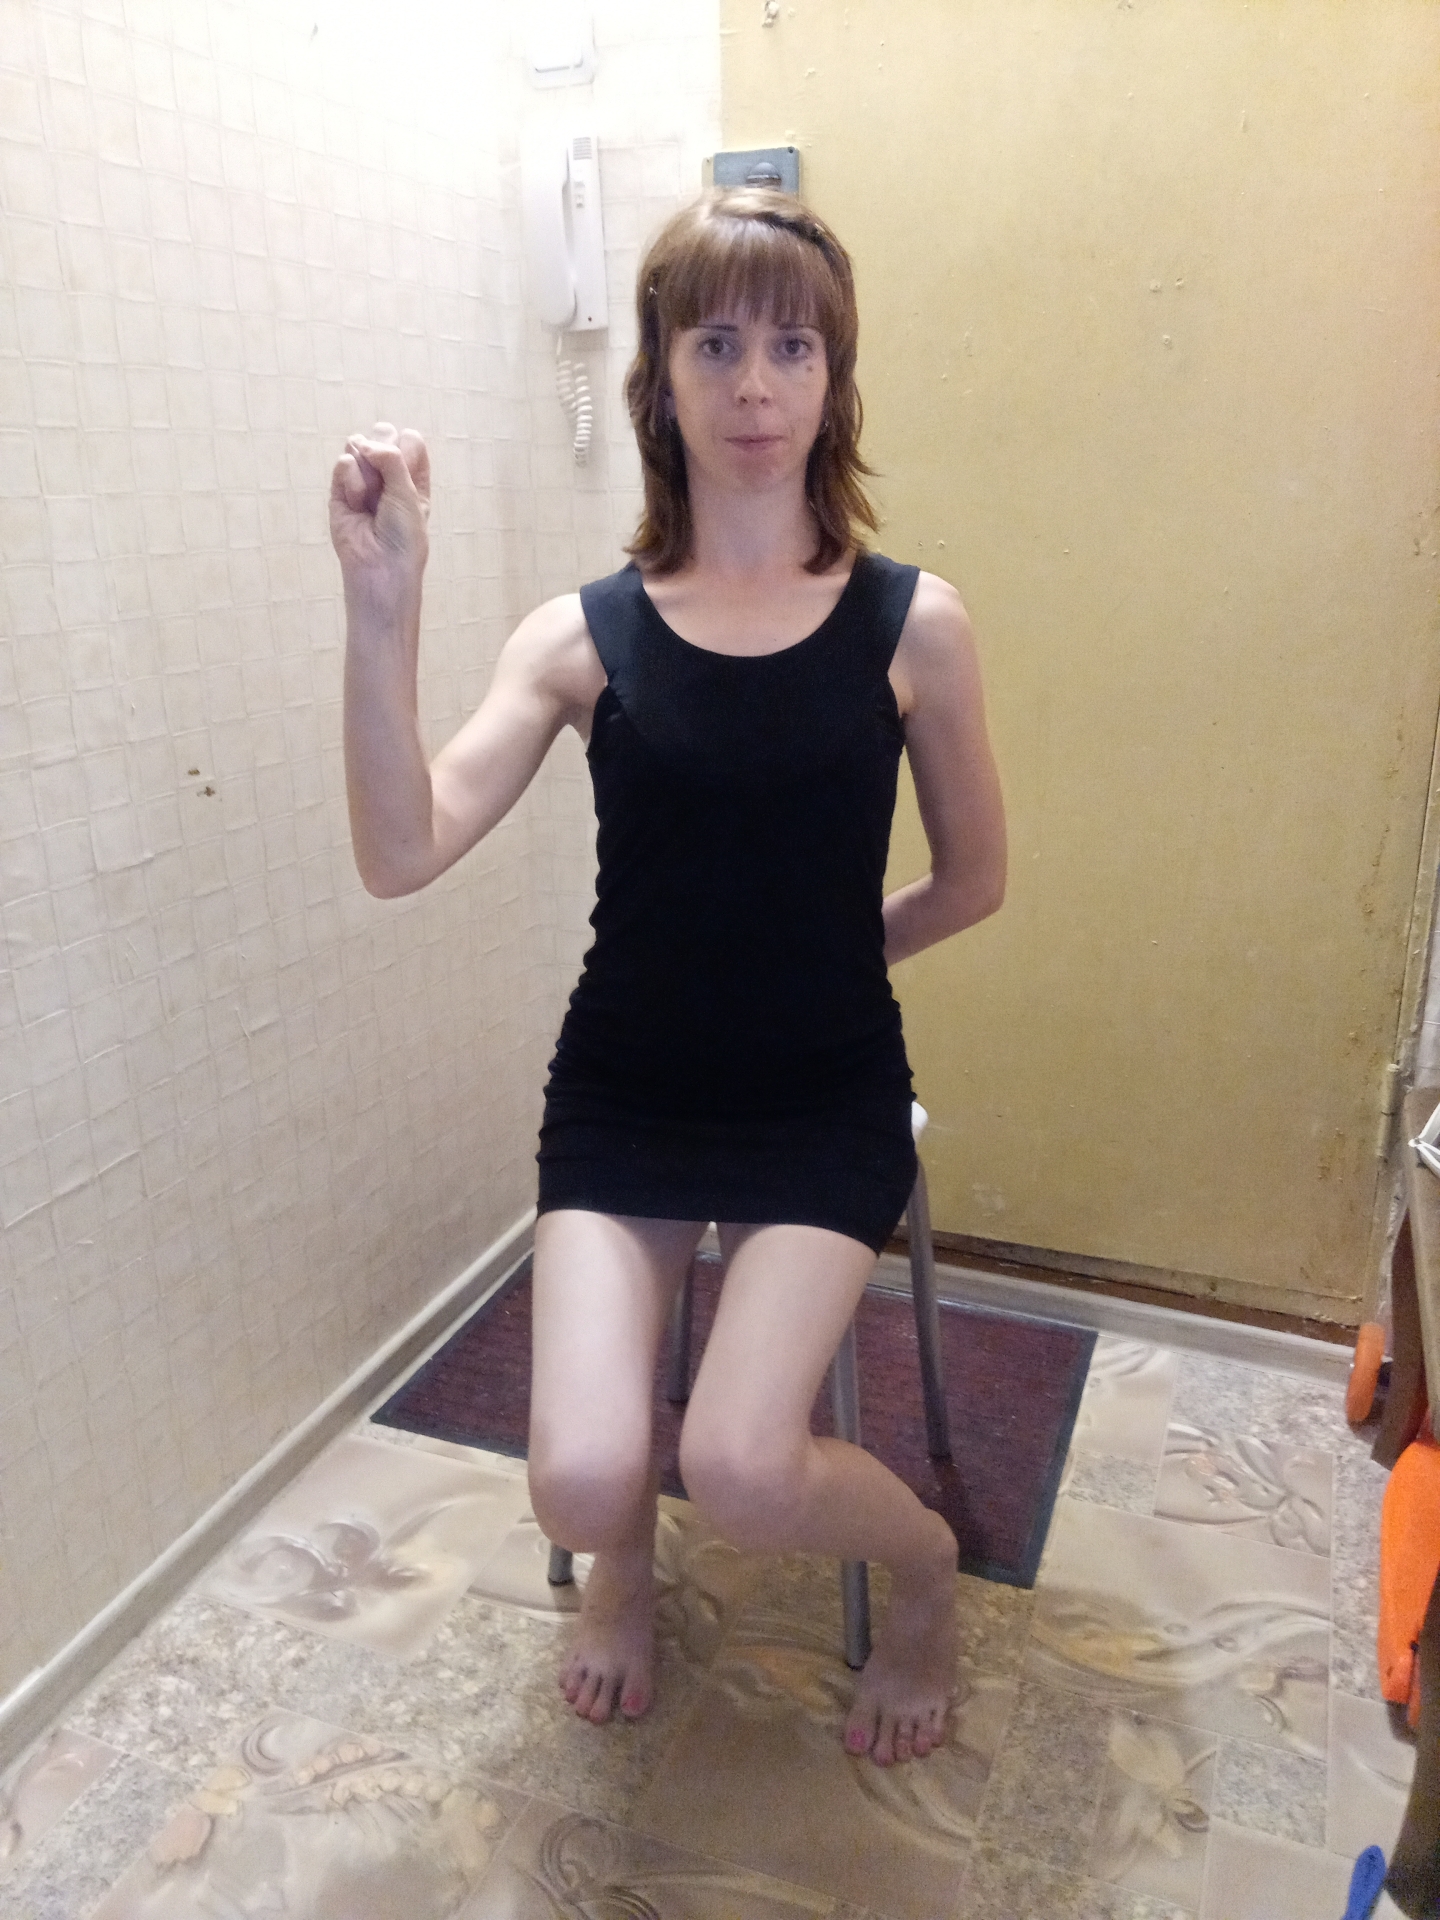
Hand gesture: fist